Japanese escort ship Kurahashi

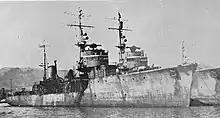
"Kurahashi" in 1947

She left Sasebo on March 5 for her joint venture with the Hi-88F fleet. She went through Lighthouse-Hikoshima and joined the fleet at the northern end of Tsushima on the 7th. She arrived on the 8th and she arrived six times in a row. On the 14th, she escorted the Mota-42 fleet (2 ships) and fired 6 times. On the way, she passed through the southern part of Daicho Kanayama and the Daihoku archipelago and arrived in Keelung on the 27th. On the 31st, she escorted the Tamo-52 fleet (2 ships) and started Keelung. After she arrived inland, she engaged in convoy escort on the southern coast of the Korean Peninsula.